Music technology (electric)

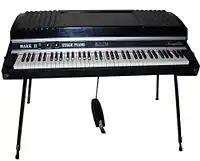
A Rhodes Mark II Stage 73 electric piano. It has to be plugged into an instrument amplifier or guitar amp to be heard by the performer and audience.

An electric piano is an electric musical instrument which produces sounds when a performer presses the keys of the piano-style musical keyboard. Pressing keys causes mechanical hammers to strike metal strings or tines, leading to vibrations which are converted into electrical signals by magnetic pickups, which are then connected to an instrument amplifier and loudspeaker to make a sound loud enough for the performer and audience to hear. Unlike a synthesizer, the electric piano is not an electronic instrument. Instead, it is an electro-mechanical instrument. Some early electric pianos used lengths of wire to produce the tone, like a traditional piano. Smaller electric pianos used short slivers of steel, metal tines or short wires to produce the tone. The earliest electric pianos were invented in the late 1920s; the 1929 "Neo-Bechstein" electric grand piano was among the first. Probably the earliest stringless model was Lloyd Loar's Vivi-Tone Clavier. A few other noteworthy producers of electric pianos include Baldwin Piano and Organ Company and the Wurlitzer company.